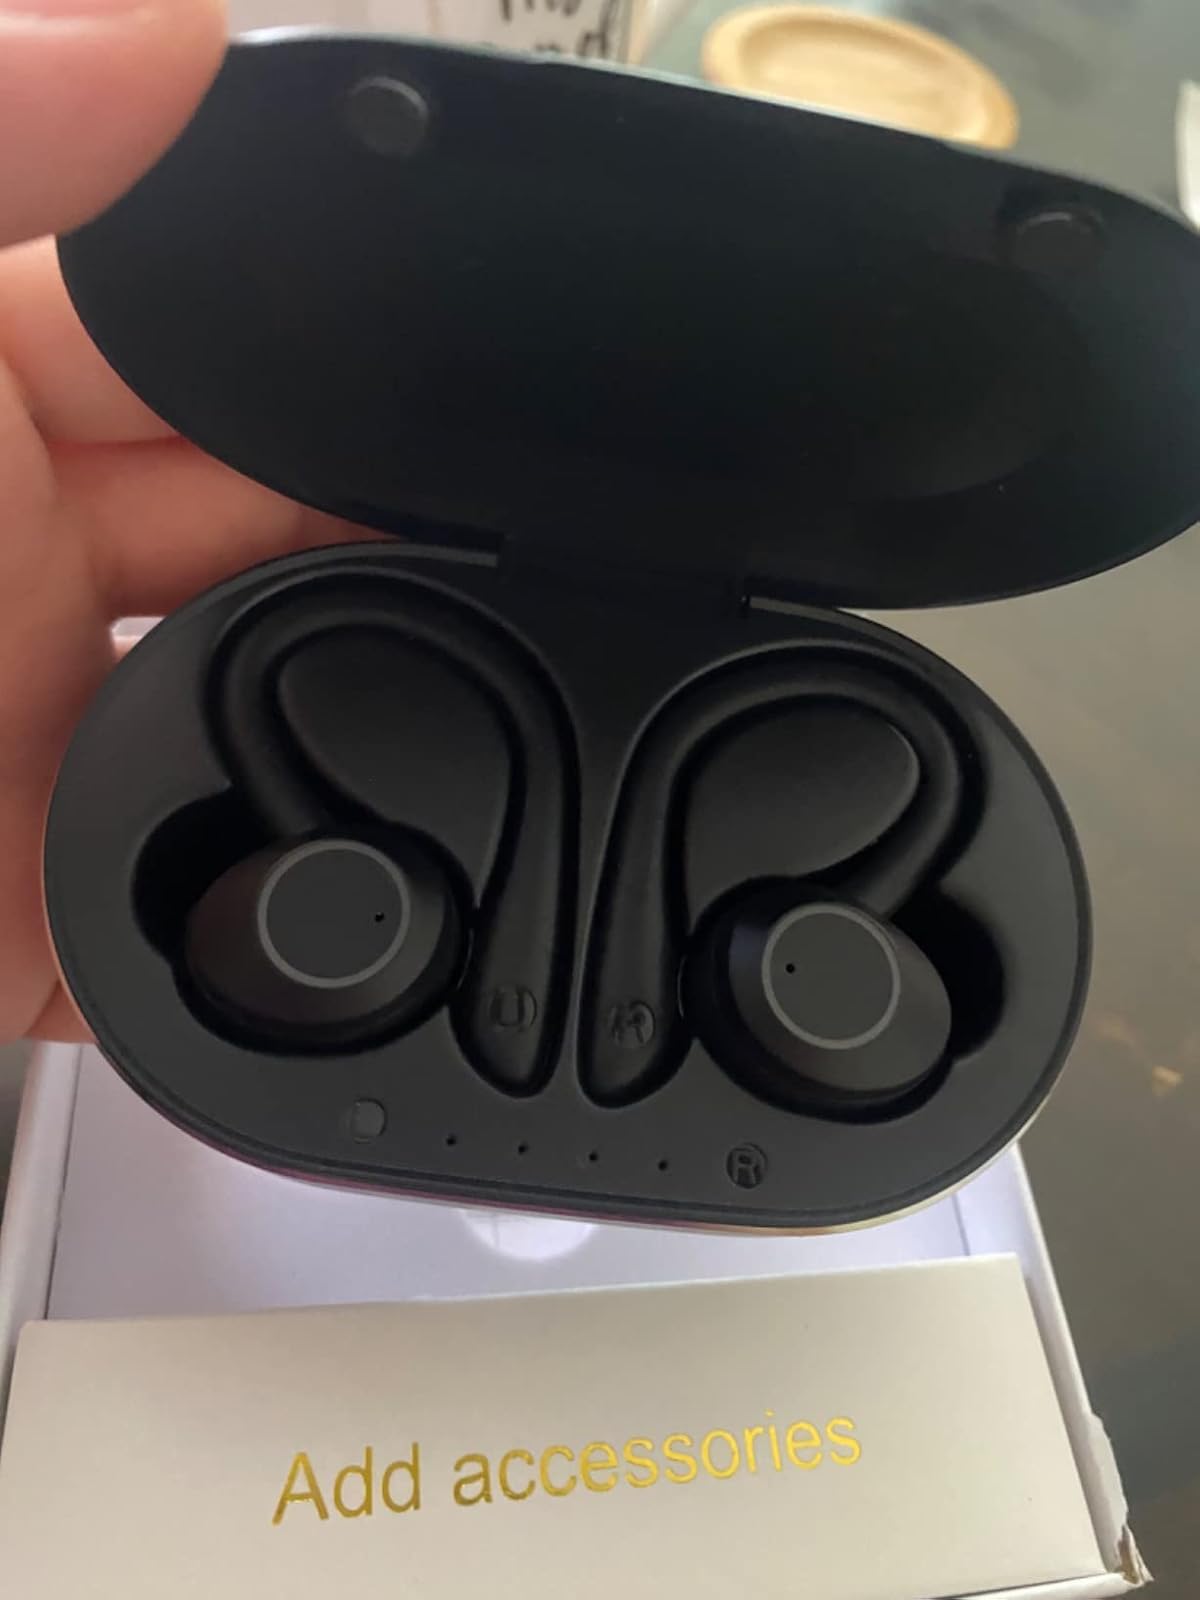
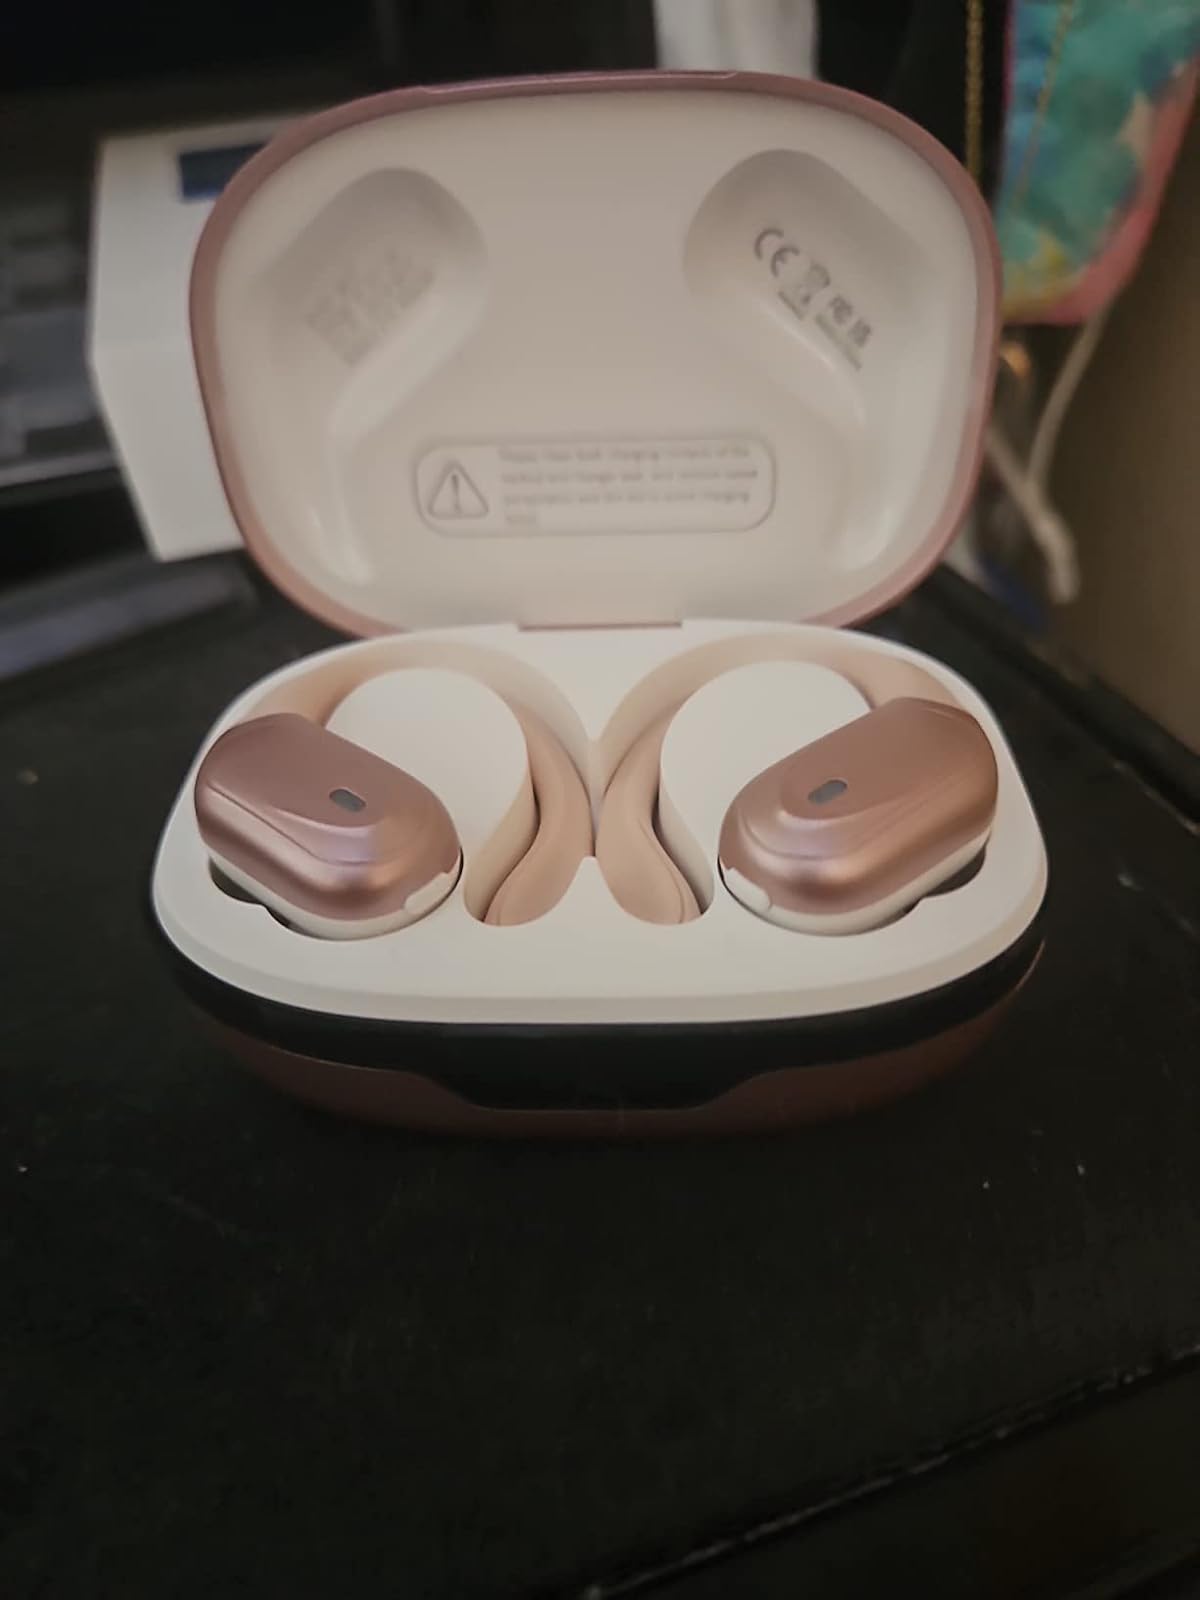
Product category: earbuds
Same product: no